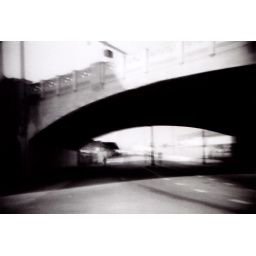
Commonly photographed bridge in Los Angeles. In the distance is the current home for the Southern California Institute of Architecture.